Royal Carmarthen Militia

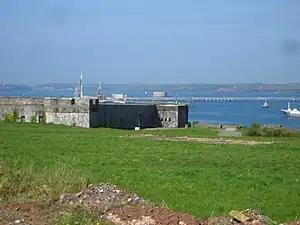
View from Popton Fort, looking out towards Milford Haven with Stack Rock Fort in the centre distance.

At the beginning of 1799 the regiment again volunteered for service in Ireland, apparently in an attempt to restore its reputation. In May it was ordered to Gosport in Hampshire to await transport. While the regiment was there, detachments did duty at Botley and at Parkhurst, Isle of Wight. In June an Act of Parliament reduced the quotas for Supplementary Militia and encouraged them to volunteer for the Regular Army. In October the reduced regiment embarked under Lord Cawdor at Portsmouth as part of a large militia draft aboard the transports "Dictator", "Diadem" "Romulus" and "Stately". By December 1799 the regiment was stationed at Waterford, moving to Dublin in February 1800. In November 1800 it returned to Wales, at Milford Haven with detachments at Haverfordwest and Pembroke Dock. In July 1801 it relieved the Lancashire Militia in the Bristol, Garrison, where the duties included guarding prisoners-of-war at Stapleton Prison and manning the Avonmouth forts. By December it was serving at Exeter, but then marched back to South Wales, where in January 802 for companies went to Carmarthen and two to Llandeilo. The Treaty of Amiens was signed in March 1802 and in April warrants were issued to disembody the militia.